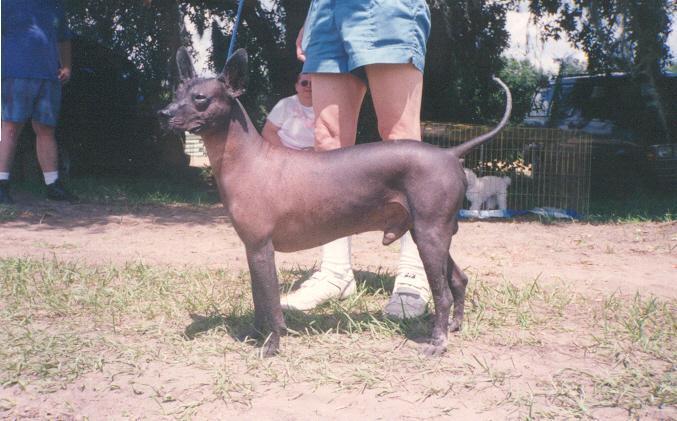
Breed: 220-n000069-Mexican_hairless